Tessin Palace

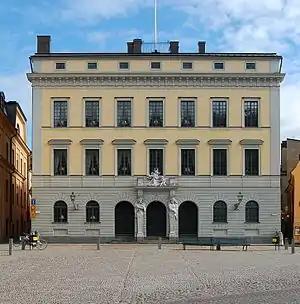
Tessin Palace

The Tessin Palace is a baroque town house located in Gamla stan, the old town in central Stockholm. Located next to the Royal Palace, it is facing Slottsbacken, the major approach to the Stockholm Palace, and flanked by two alleys, Finska Kyrkogränd and Bollhusgränd.